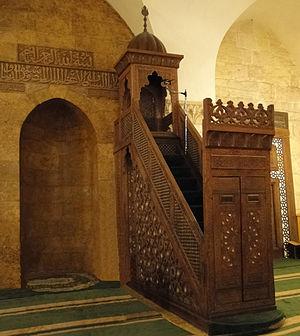
Le mihrab et le minbar de la Grande Mosquée d'Alep, Syrie
La Grande Mosquée d'Alep ou Mosquée omeyyade d'Alep est la plus grande et la plus ancienne mosquée de la ville d'Alep dans le nord de la Syrie. La mosquée actuelle date de la période mamelouke du XIIIᵉ siècle, seul le minaret est plus ancien, puisqu'il date de 1090, durant la période seldjoukide. Elle est située dans la vieille ville. La mosquée est censée conserver les restes du père de Jean le Baptiste, Zacharie qui est mentionné dans le Coran comme étant un prophète de l'islam. Elle a été sérieusement endommagée pendant la bataille d'Alep, à la mi-octobre 2012 et son minaret datant de l'ère seldjoukide est détruit par des bombardements du 24 avril 2013.